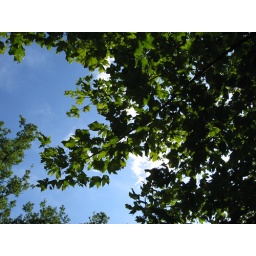
tree against sky